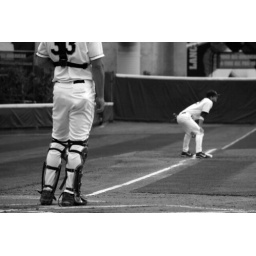
Catcher Dylan Tonneson waits at home plate during practice before the Bears' game against the Cal Poly Mustangs.